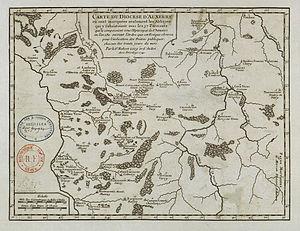
Map of the diocese of Auxerre in the second half of the 6th century, at the time of Aunaire (bishop of Auxerre 573-603), showing all the parishes and all the religious establishments of the time in Auxerre diocèse. Map made in 1741 by ""Robert, King's geographer""
Aunaire d'Auxerre ou saint Aunaire, de son vrai nom Aunacharius, est né vers le milieu du VIᵉ siècle dans une famille noble de l'Orléanais. Il est le 18ᵉ évêque d'Auxerre de 572 à sa mort en 603.
Charles de Caylus, né le 20 avril 1669 à Paris, mort le 3 avril 1754 près d'Auxerre, et un homme d'Église français des XVIIᵉ et XVIIIᵉ siècles. Il est évêque d'Auxerre de 1704 jusqu'à sa mort, à l'âge de 85 ans. Exilé dans son diocèse pendant un temps pour ses opinions jansénistes, il le transforme profondément et en fait un bastion du jansénisme.
Saints-en-Puisaye, anciennement Saints, est une commune française située en Puisaye dans le département de l'Yonne en région Bourgogne-Franche-Comté.